Old Dowlin Mill

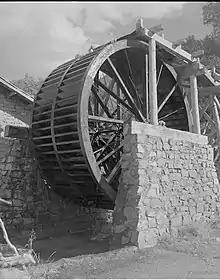
Historic Old Mill. Early 1950's

From the 1930s to 1949 the mill languished and fell into disrepair. About 1950, Carmon and Leoana Phillips bought the mill property and renovated the building. New adobe blocks were made and used to rebuild the back wall. The outside of the building is plastered but the interior whitewashed walls show the texture of the adobe. The large water wheel was rotted and sunk into the ground with the shaft broken. Phillips salvaged pieces of redwood from a water tank at an abandoned gold mine and used them to rebuild the wheel. They opened it as a gift shop and ran it until 2005.